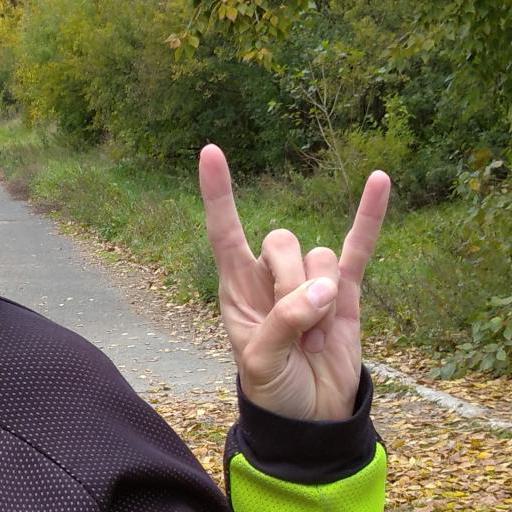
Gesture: rock